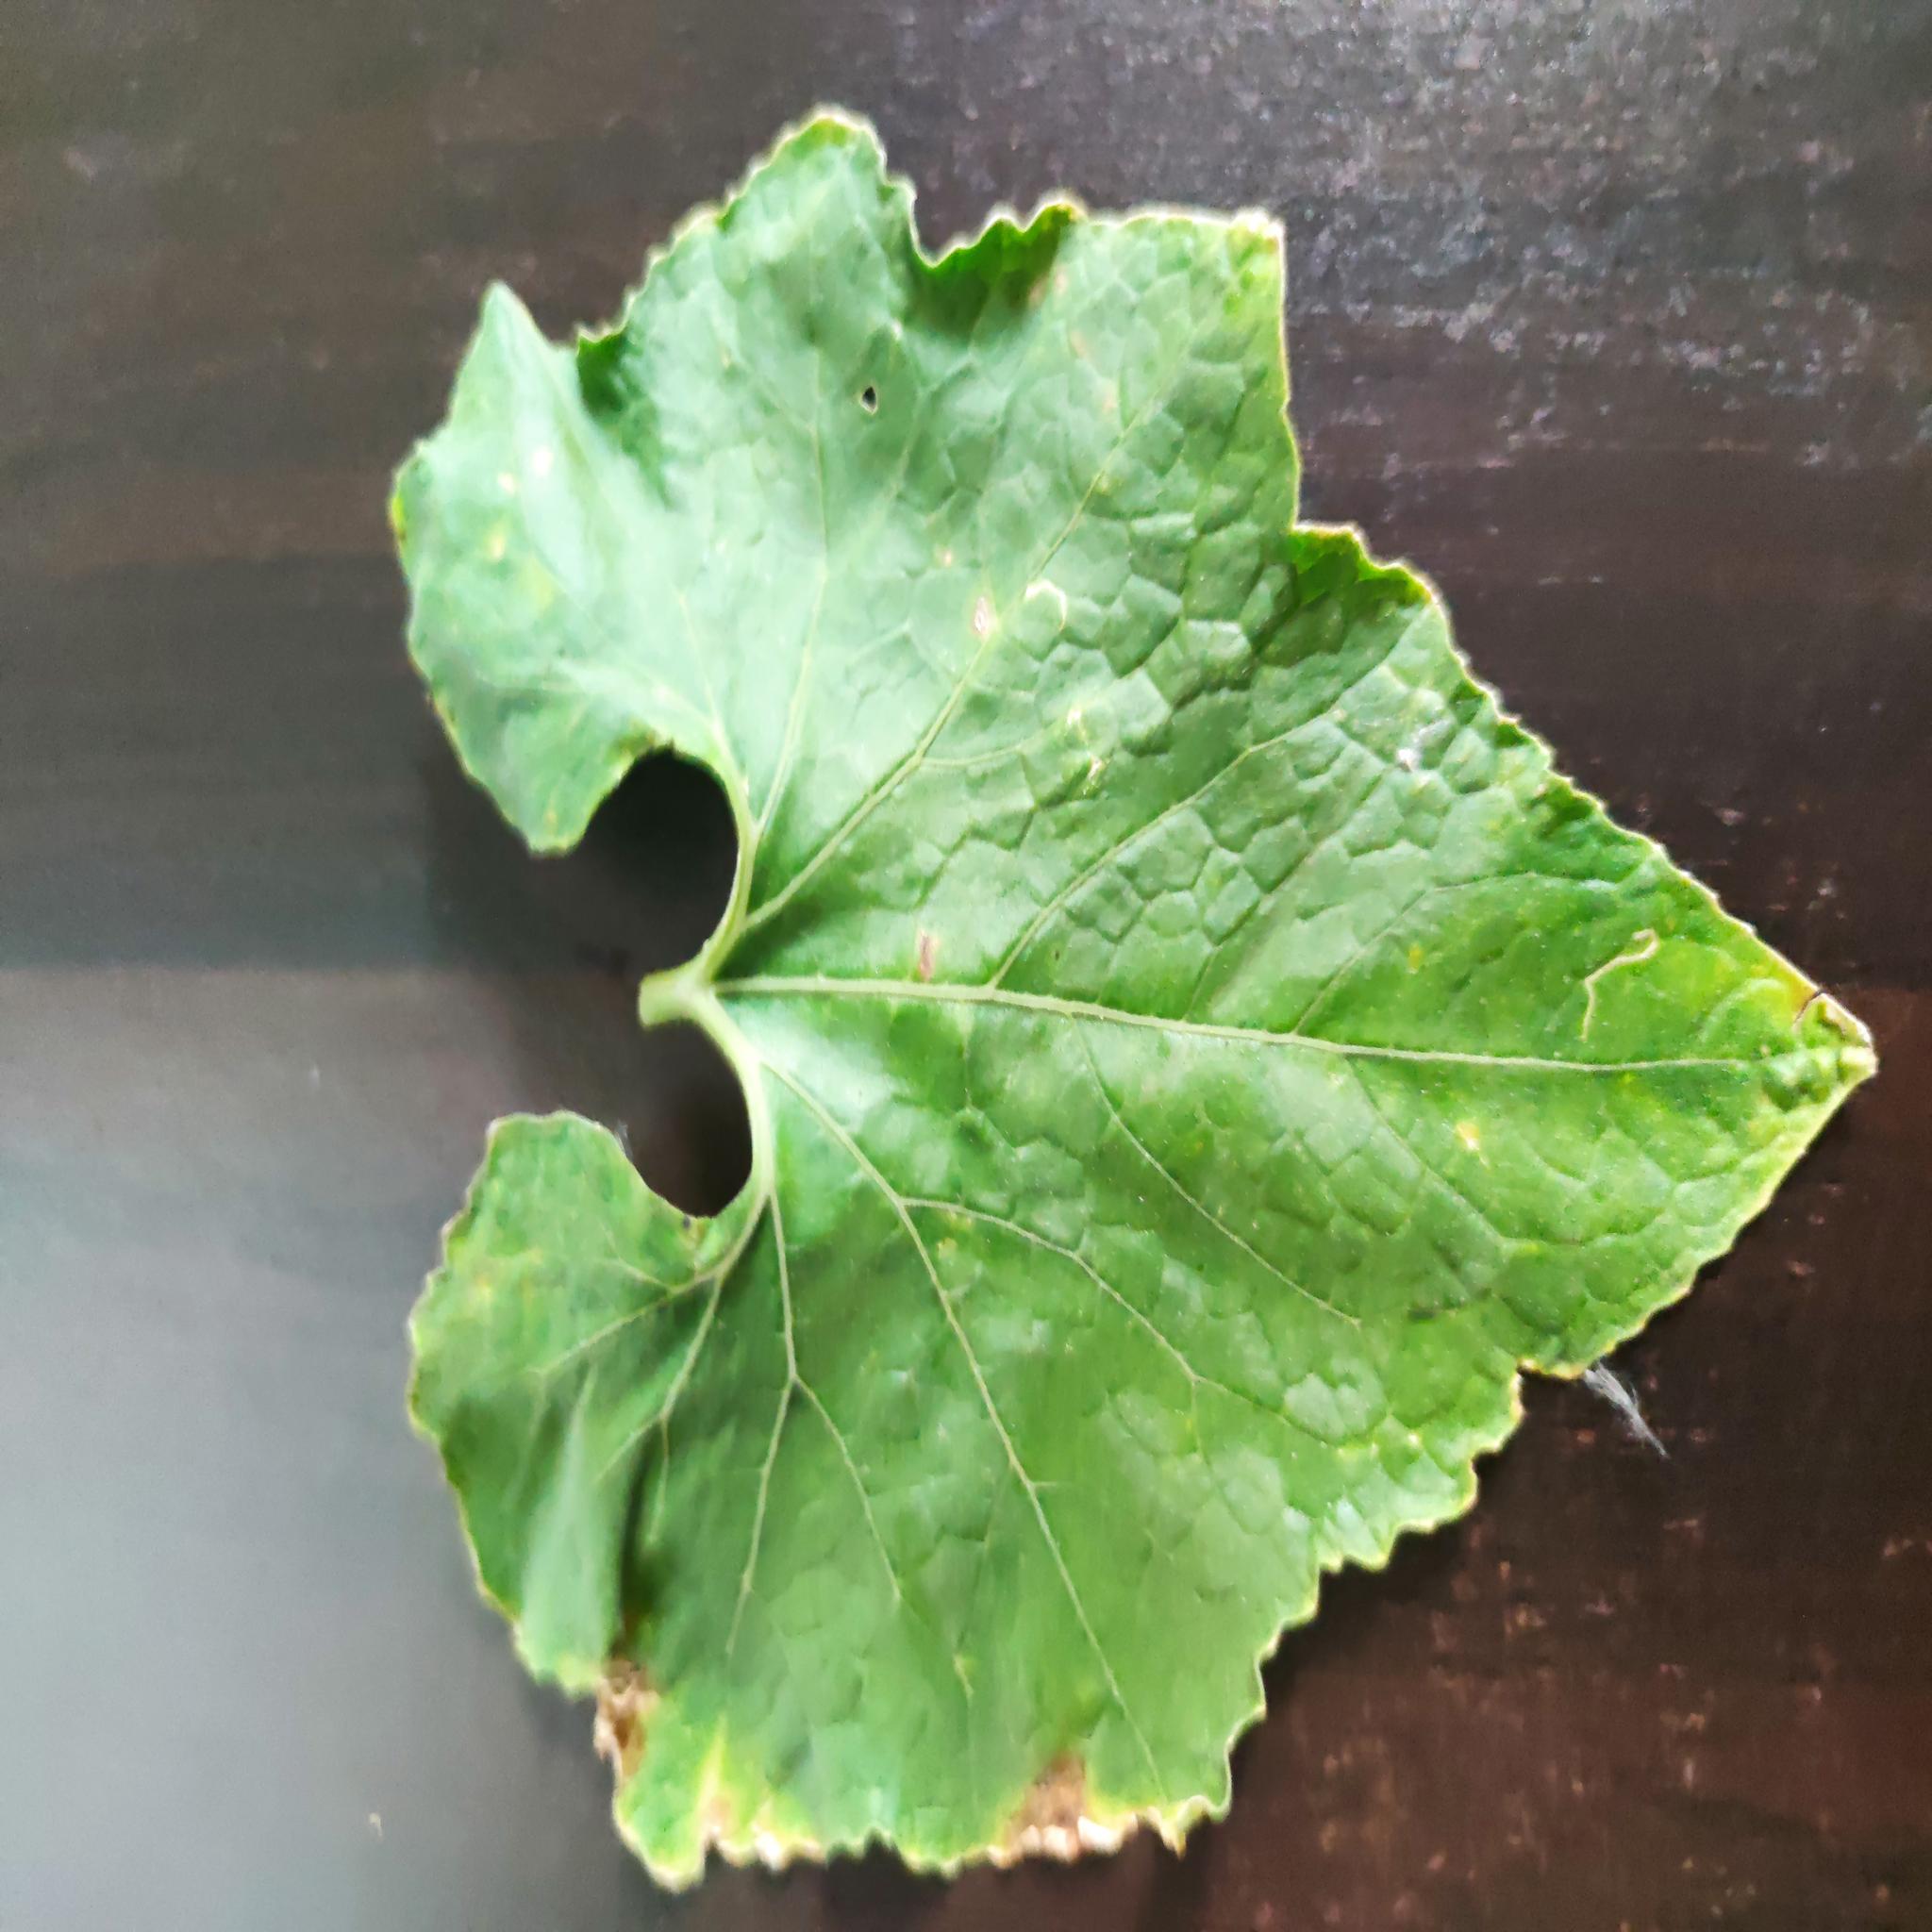
Label: Leaf miner